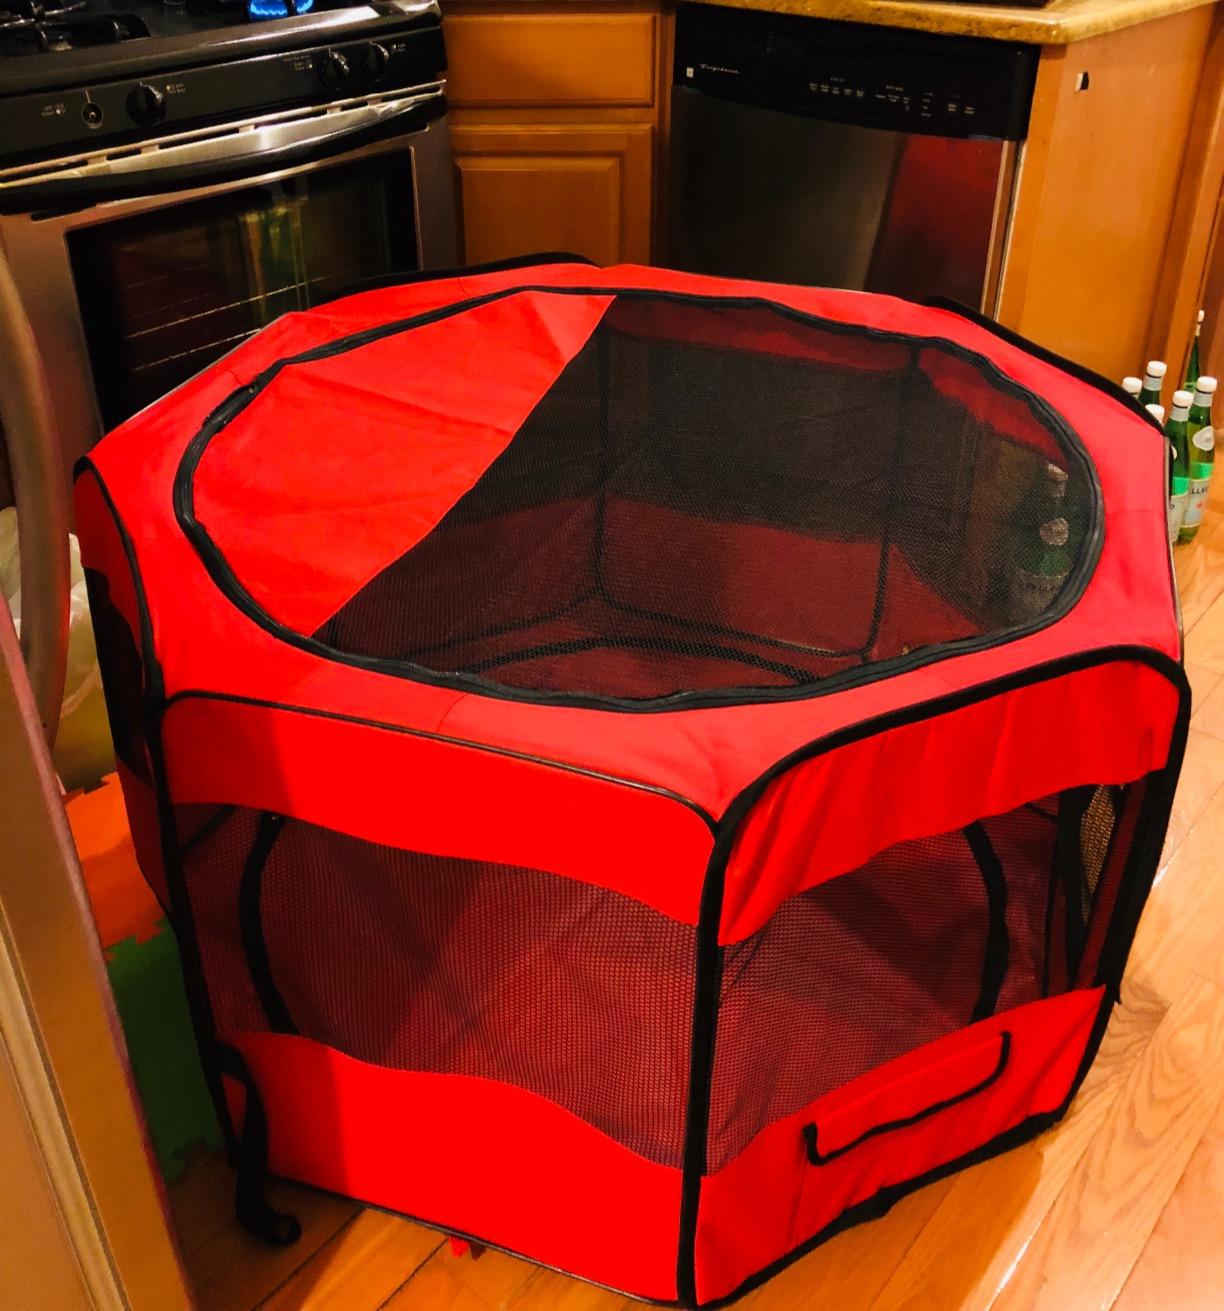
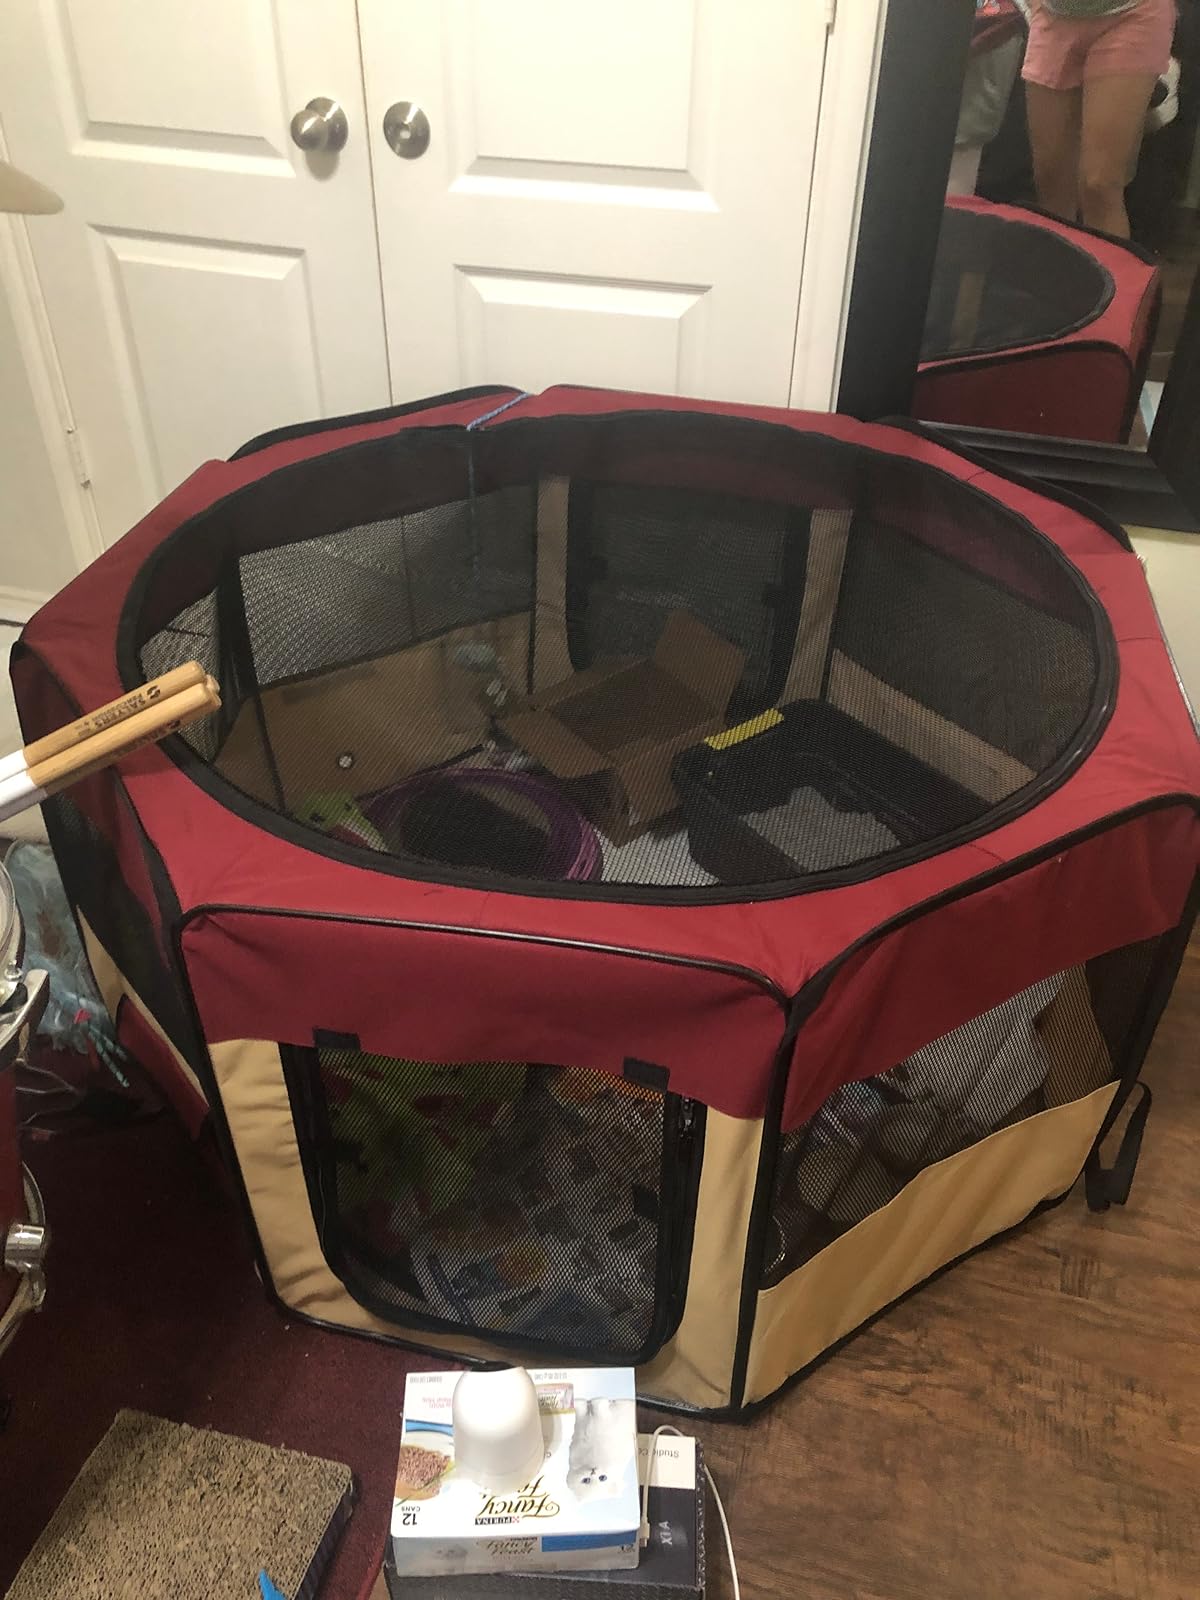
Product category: items_kennel
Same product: no